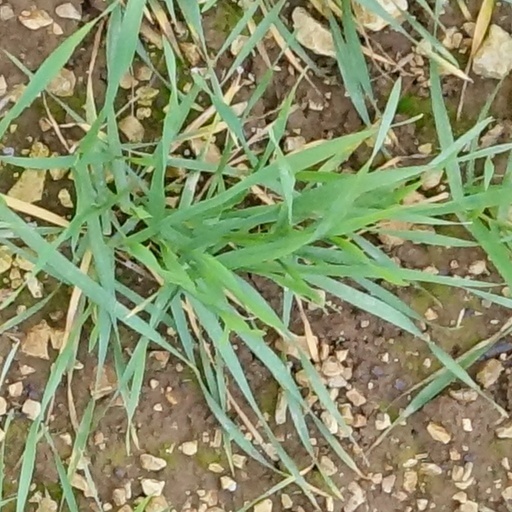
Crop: wheat